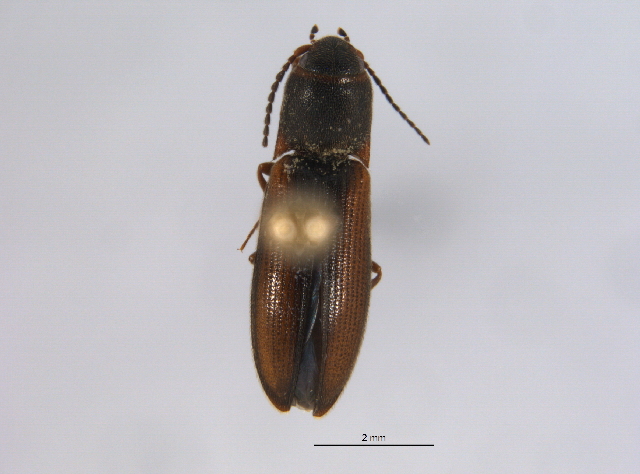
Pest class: clickbeetles_wireworms